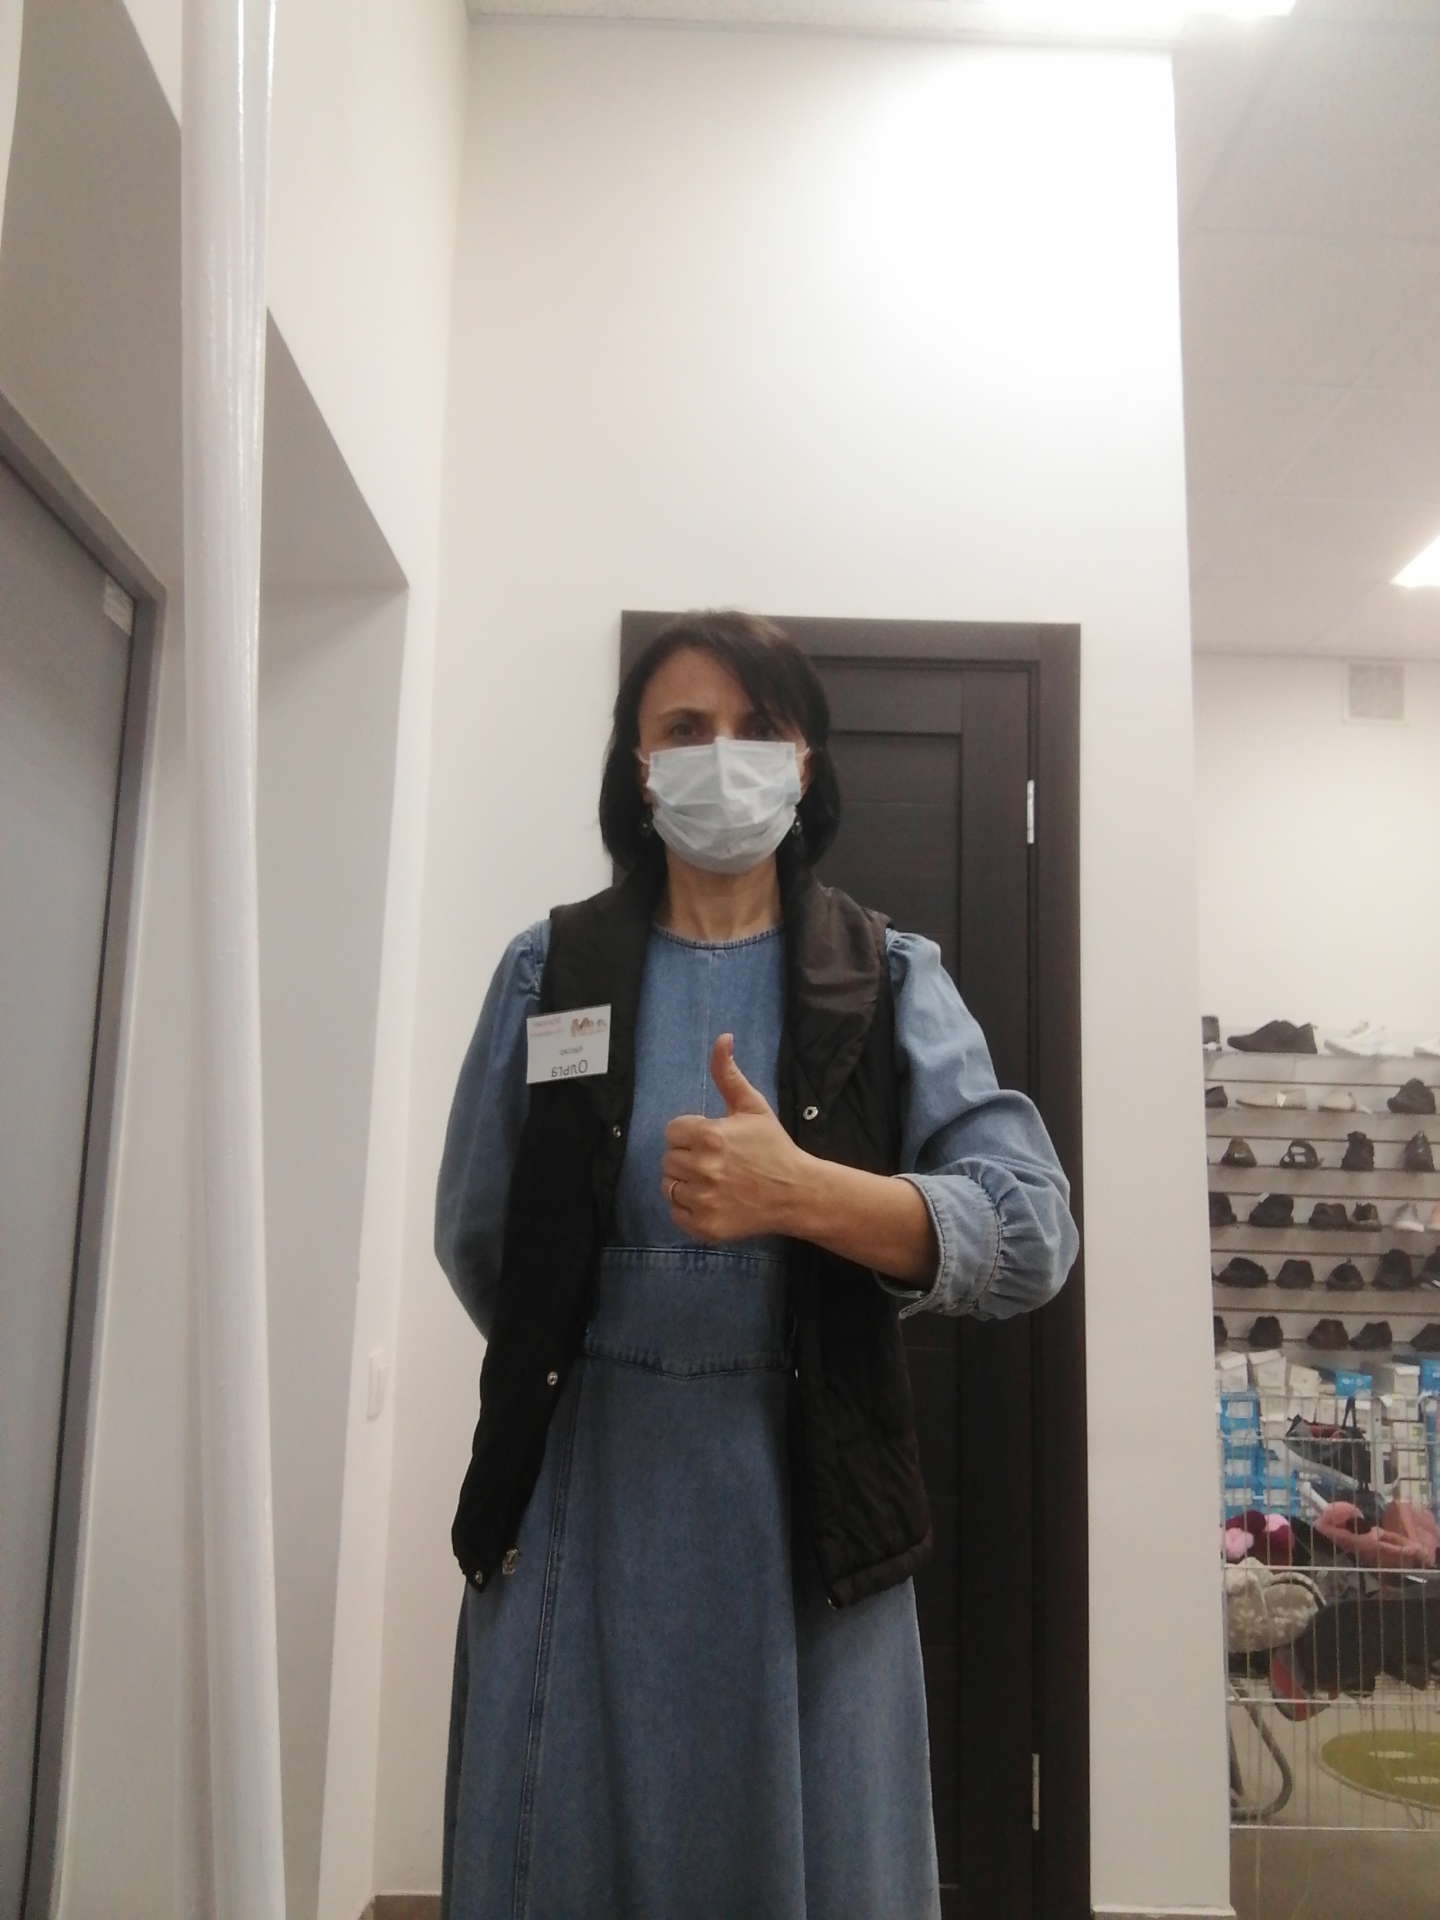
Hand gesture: like